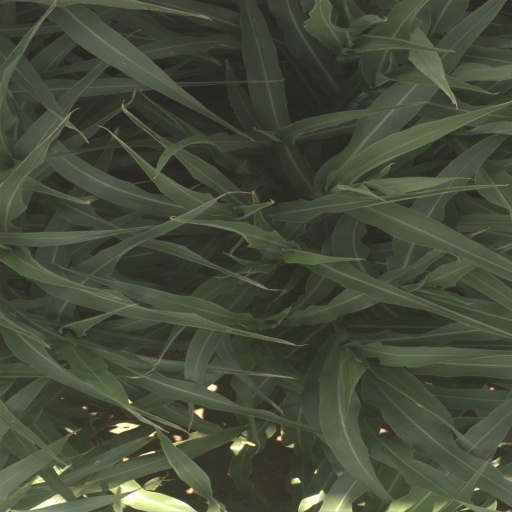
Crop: sorghum